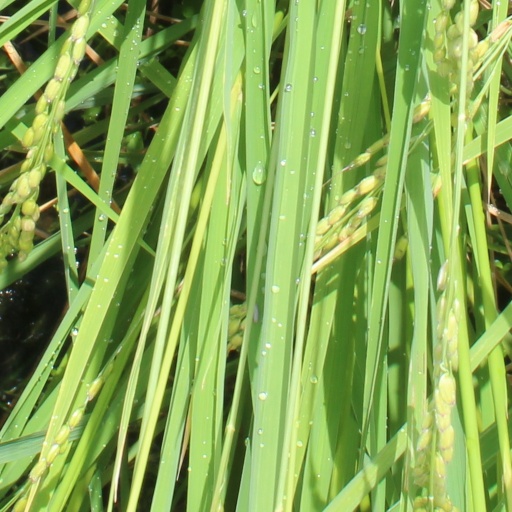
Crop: rice